Joseph Whitehead (Coca-Cola bottler)

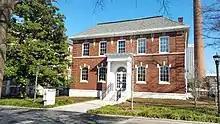
Chapin Building, originally named the Joseph Brown Whitehead Memorial Hospital

Because of the philanthropy of his widow, Joseph Brown Whitehead has been the namesake for three health buildings on the main campus of the Georgia Institute of Technology. The original building, built in 1911, has since been renamed the Chapin Building, while the Joseph Brown Whitehead Building currently serves as the home for the campus health services.